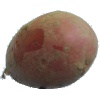
Label: red_potato